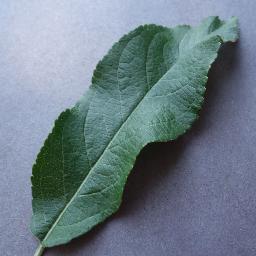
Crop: apple
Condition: healthy